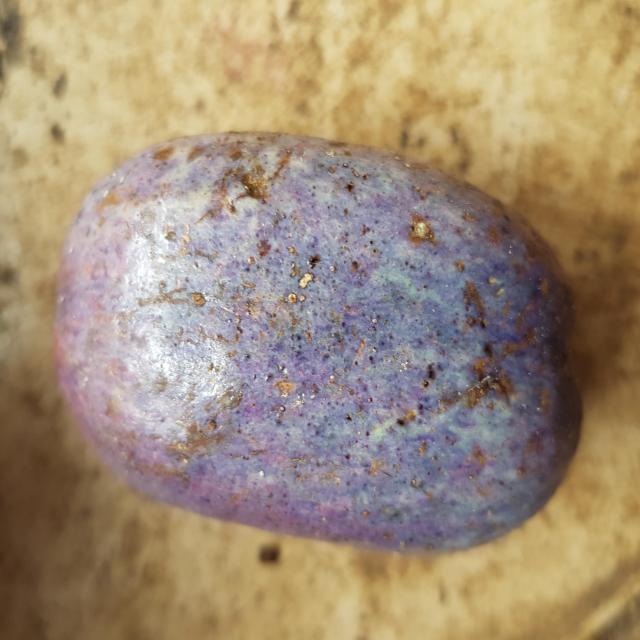
Plum grade: unaffected